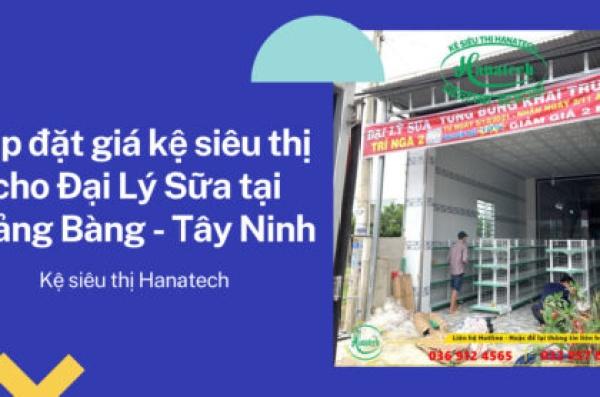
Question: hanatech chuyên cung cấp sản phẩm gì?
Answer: kệ siêu thị